Volkhov (river)

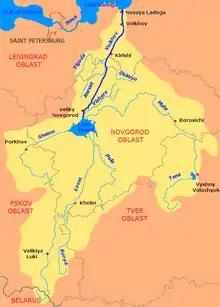
The Volkhov River drainage basin

The Volkhov is a river in Novgorodsky and Chudovsky Districts of Novgorod Oblast and Kirishsky and Volkhovsky Districts of Leningrad Oblast in northwestern Russia. The Volkhov, which forms part of the basin of the Neva, is the only outflow of Lake Ilmen, and connects it with Lake Ladoga. The length of the Volkhov is , and the area of its drainage basin is . The city of Veliky Novgorod, the towns of Kirishi, Volkhov and Novaya Ladoga, and the historically important village of Staraya Ladoga are located along the Volkhov.